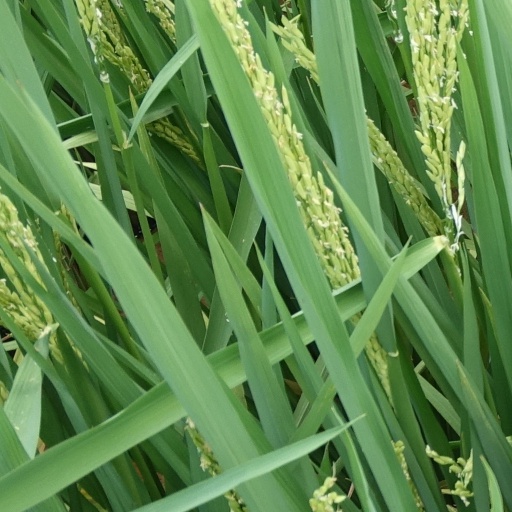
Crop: rice